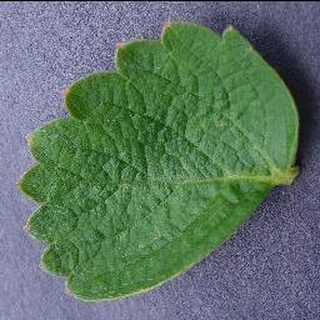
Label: healthy_strawberry